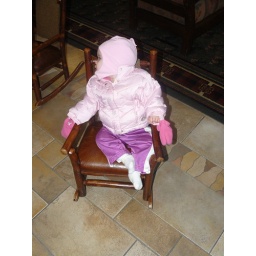
sitting in the rocking chair